Itaru Oki

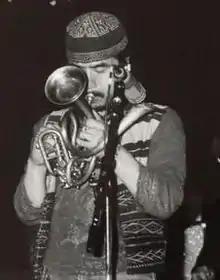
Itaru Oki

Oki was born in Kobe. He began studying koto as a child, under instruction from his mother, who was a professional kotoist. He took up trumpet from 1955 and played in high school bands, then enrolled at Osaka Industrial University, where he majored in architecture and concurrently played in Dixieland jazz ensembles.